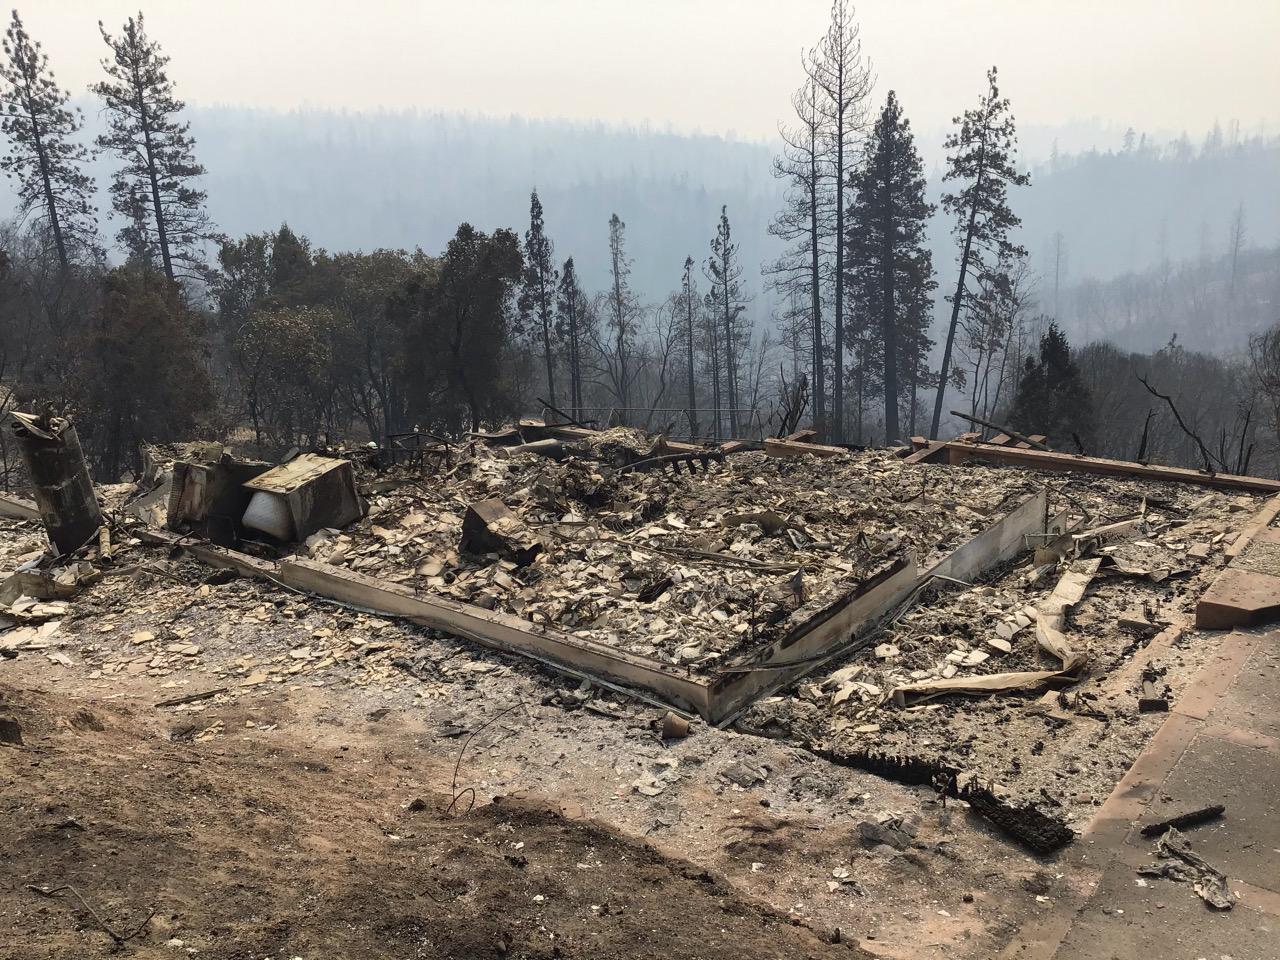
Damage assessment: destroyed